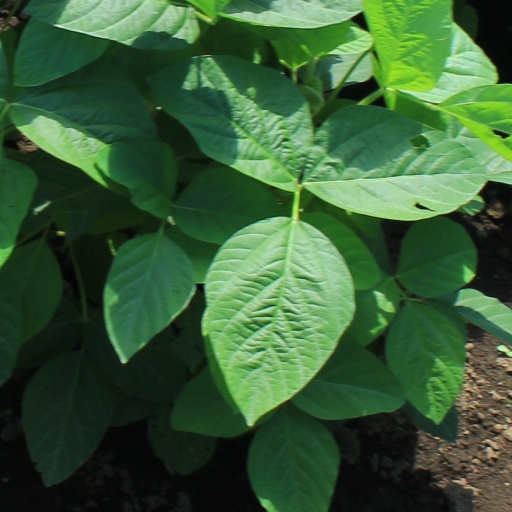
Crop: soybean